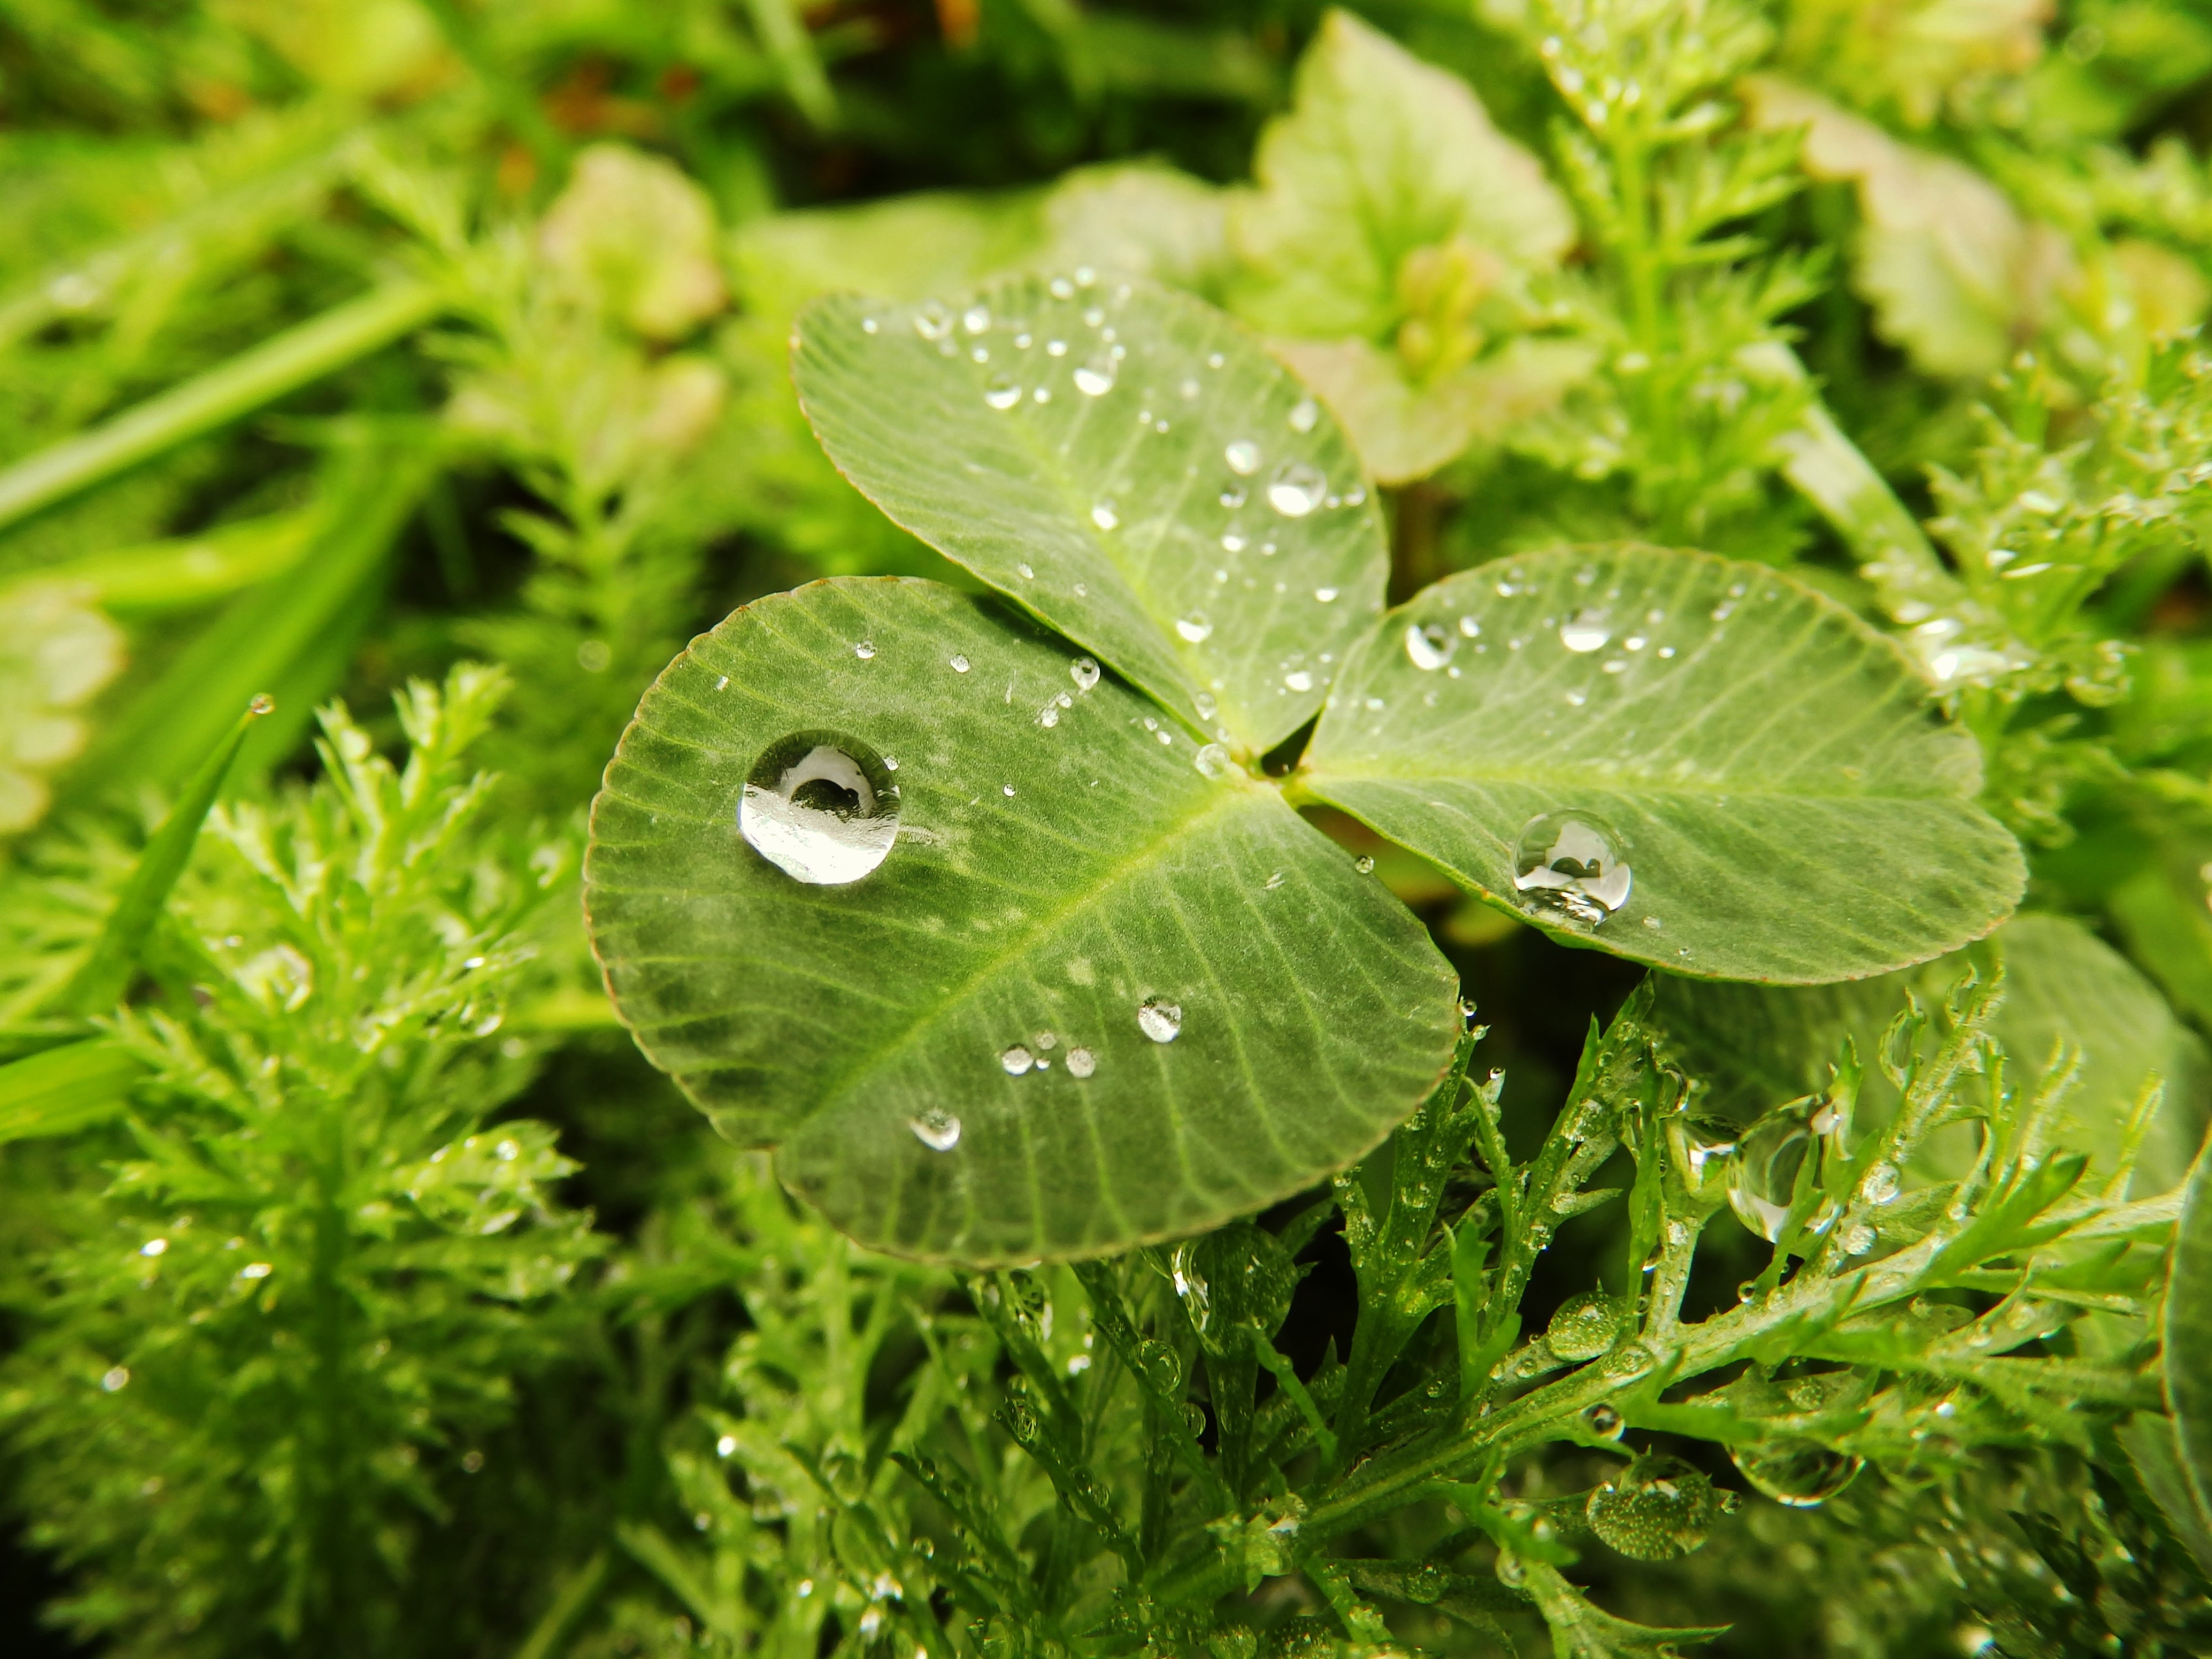
water, nature, grass, drop, dew, plant, lawn, meadow, rain, water drop, leaf, flower, raindrop, wet, spring, green, herb, macro, botany, flora, wildflower, sheet, detailed, cloverleaf, macro photography, rainy weather, flowering plant, annual plant, land plant